Yugandhar

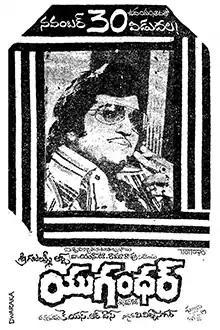
Theatrical release poster

Yugandhar is a 1979 Indian Telugu-language action film directed by K. S. R. Das. The film stars N. T. Rama Rao and Jayasudha, with music composed by Ilaiyaraaja. It is a remake of the Hindi film "Don" (1978). The film was commercially successful.